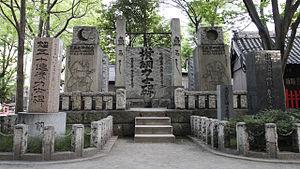
Le Tomioka Hachiman-gū est le plus grand des sanctuaires Hachiman de Tokyo.
Jinmaku Kyūgorō, de son vrai nom Shintaro Ishigura, est un lutteur sumo officiellement reconnu comme le 12ᵉ yokozuna.